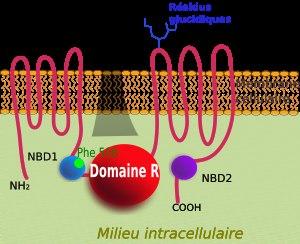
La mucoviscidose ou fibrose kystique est une maladie génétique, affectant les épithéliums glandulaires de nombreux organes. C'est la maladie génétique létale à transmission autosomique récessive la plus fréquente dans les populations de type europoïde, alors qu'elle est très rare dans les populations africaines et asiatiques. Elle est liée à des mutations du gène CFTR sur le chromosome 7, entraînant une altération de la protéine CFTR. Cette protéine est un canal ionique perméable au chlore, au thiocyanate dont la fonction est de réguler le transport du chlore à travers les membranes cellulaires. Son dysfonctionnement provoque une augmentation de la viscosité du mucus et son accumulation dans les voies respiratoires et digestives. La maladie touche de nombreux organes mais les atteintes respiratoires sont prédominantes et représentent l'essentiel de la morbidité. La forme clinique la plus fréquente associe troubles respiratoires, troubles digestifs et troubles de la croissance staturopondérale. D'évolution chronique et progressive, la maladie s'exprime souvent tôt dès la petite enfance même s'il existe des formes frustes de diagnostic tardif.
Dans l'espèce humaine comme chez les autres mammifères, le gène CFTR code une protéine membranaire, dite aussi CFTR, qui est responsable du flux d'ions chlorure. Chez l'humain, le gène CFTR est localisé sur le locus 7q31.2, donc dans la sous-bande 2 de la bande 1 de la région 3 du bras long du chromosome 7. Il est constitué d'environ 250 000 paires de bases et contient 27 exons. Des mutations de ce gène sont responsables de la mucoviscidose, la maladie génétique la plus fréquente dans la population caucasienne, et de l'aplasie congénitale du canal déférent.